Taiga

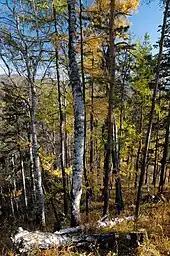
Boreal forest near Lake Baikal in Russia

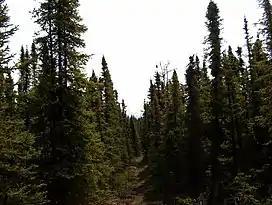
Taiga spruce forest in the Kenai National Wildlife Refuge, Alaska. Trees in this environment tend to grow closer to the trunk and not "bush out" in the normal manner of spruce trees.

Taiga soil tends to be young and poor in nutrients, lacking the deep, organically enriched profile present in temperate deciduous forests. The colder climate hinders development of soil, and the ease with which plants can use its nutrients. The relative lack of deciduous trees, which drop huge volumes of leaves annually, and grazing animals, which contribute significant manure, are also factors. The diversity of soil organisms in the boreal forest is high, comparable to the tropical rainforest.